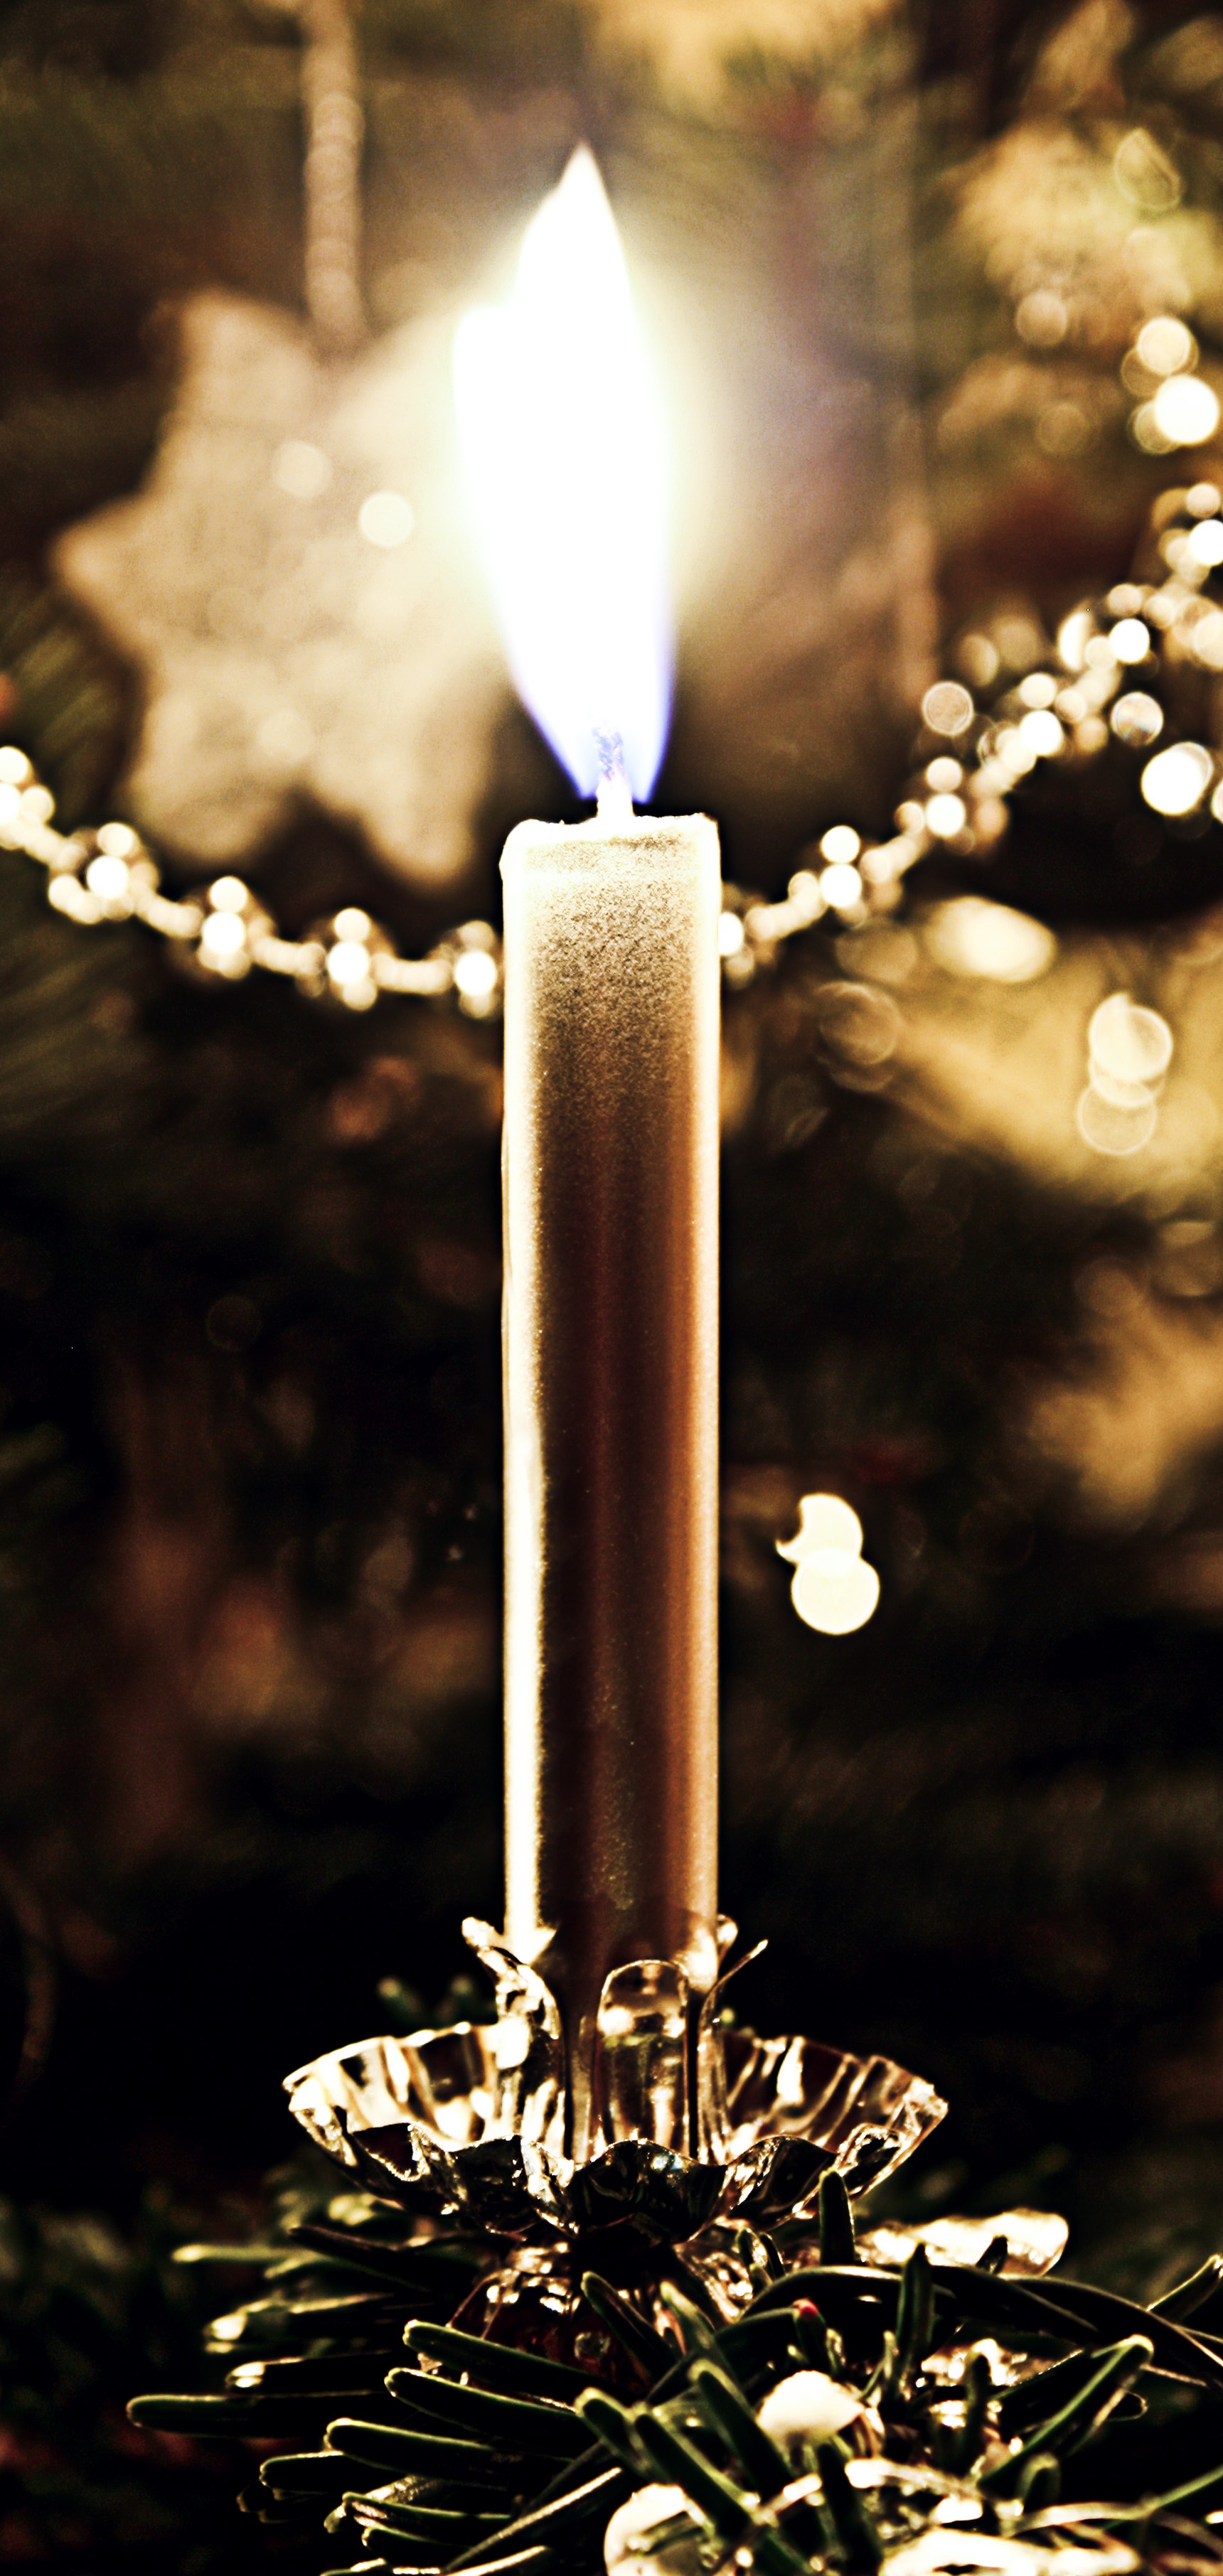
branch, light, night, sunlight, flower, reflection, darkness, candle, christmas, lighting, advent, macro photography